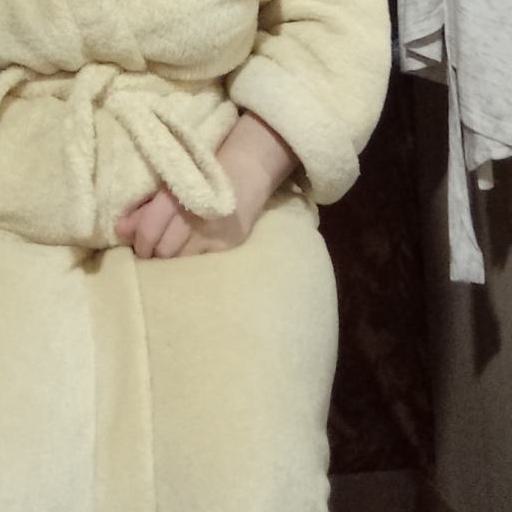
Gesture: no_gesture